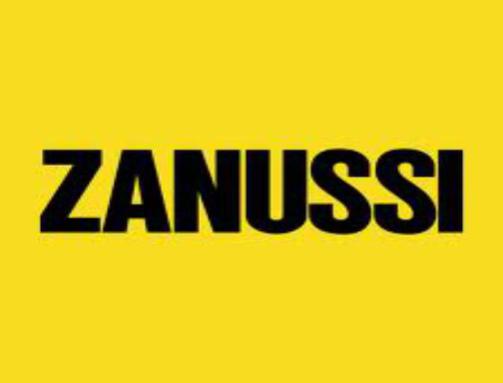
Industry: Electronic